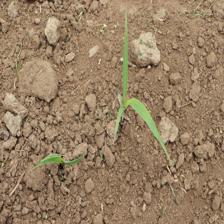
Label: Sorghum